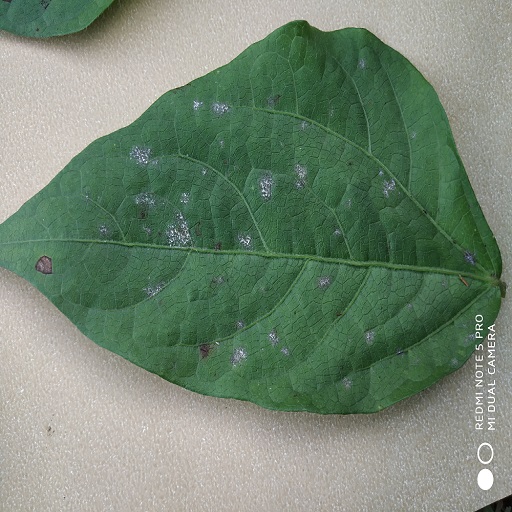
Label: Powdery Mildew